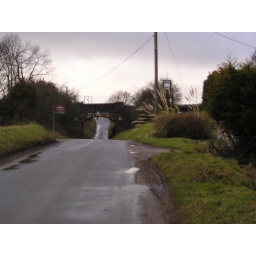
the road dips and then goes under the bridge